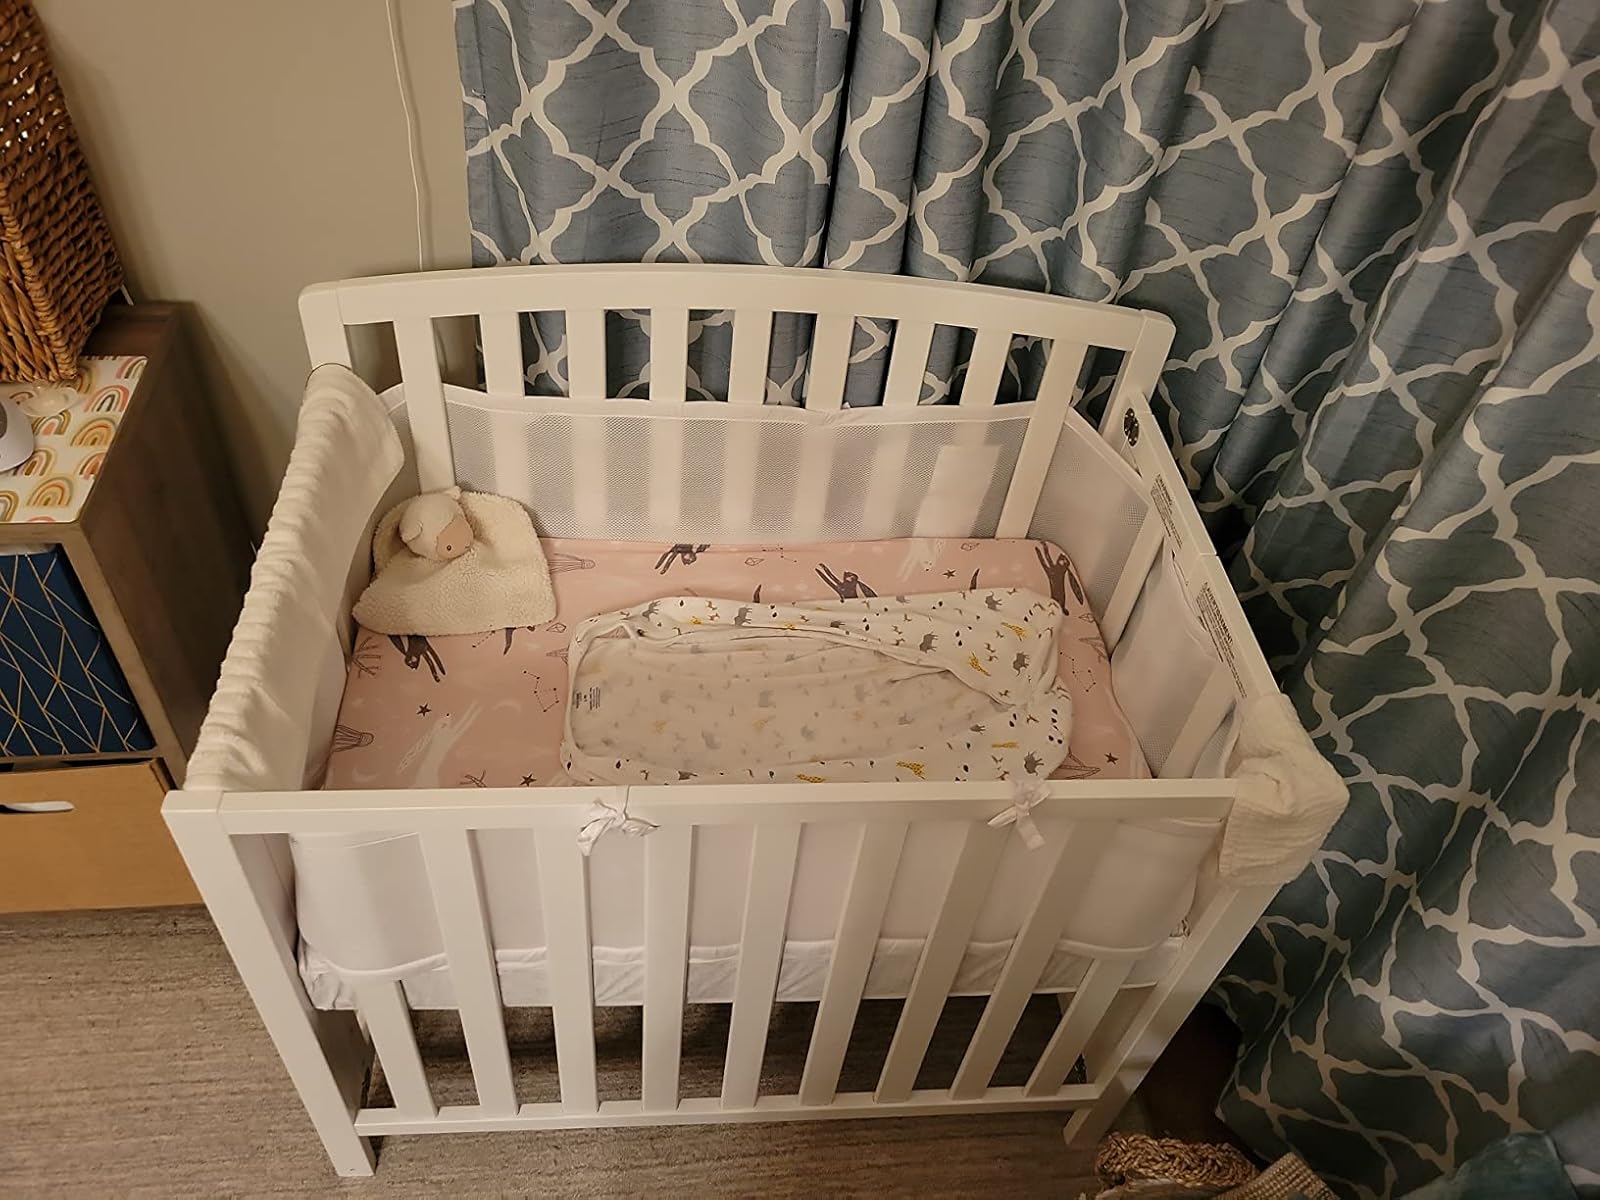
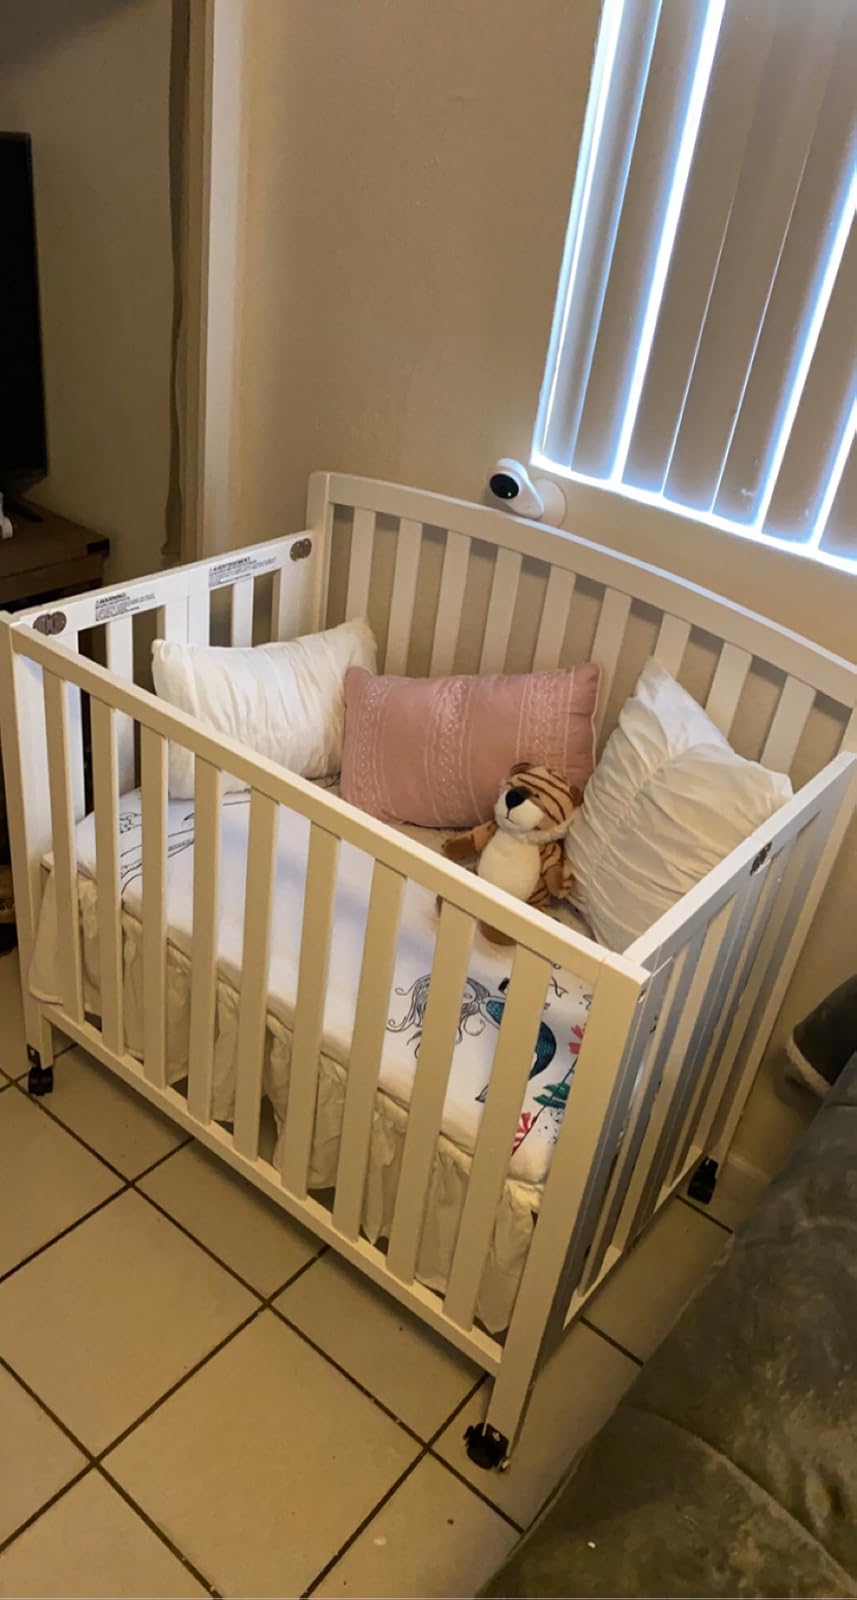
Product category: products_crib
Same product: yes